Confederate artworks in the United States Capitol

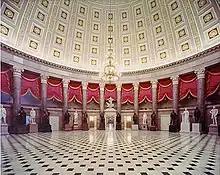
There are six Confederate figures in the National Statuary Hall Collection, in the United States Capitol.

There are several works of art in the United States Capitol honoring former leaders of the Confederate States of America and generals in the Confederate States Army, including six statues in the National Statuary Hall Collection, busts and portraits.